Answer in natural language. Considering the relative positions, where is brown colour dresser (highlighted by a blue box) with respect to dark brown wooden bunk bed with blue bedding (highlighted by a green box)? Choose between the following options: left or right
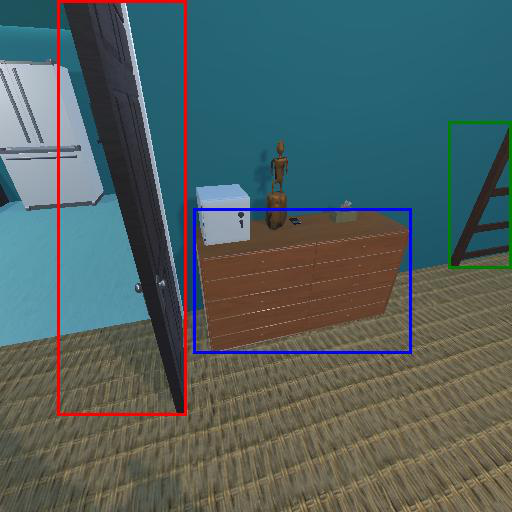
<answer>left</answer>